Palmerston Park

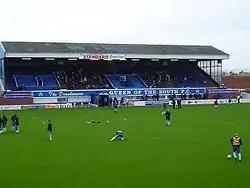
The main stand at Palmerston Park

Palmerston Park is a football stadium on Terregles Street in Dumfries, Dumfries and Galloway, Scotland. It is the home ground of Scottish League One club Queen of the South, who have played there since 1919. South of Scotland League club Heston Rovers have shared Palmerston since 2013. The stadium has a capacity of of which 3,377 are seats.